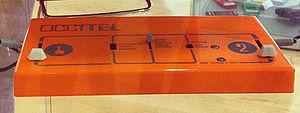
La Société occitane d'électronique est une société française de développement et d'édition de jeu vidéo, active entre 1976 et 1980.